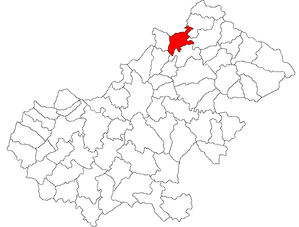
Porumbești est une commune roumaine du județ de Satu Mare, dans la région historique de Transylvanie et dans la région de développement du Nord-ouest.
Halmeu est une commune roumaine du județ de Satu Mare, dans la région historique de Transylvanie et dans la région de développement du Nord-ouest.